Trolley buses in Vancouver

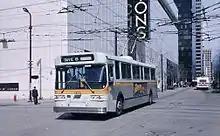
One of the 50 Flyer E800 vehicles, built between 1975 and 1976 but equipped with recycled propulsion equipment

In November 1974, trolley buses began operating along the new Granville Mall in downtown Vancouver, after a section of Granville Street was converted into a bus- and pedestrian-only street. During the work to convert the street to a transit mall, all trolley bus routes had been detoured via Seymour, Howe, and Richards streets.